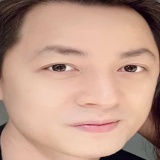
ca sĩ Đăng Khôi